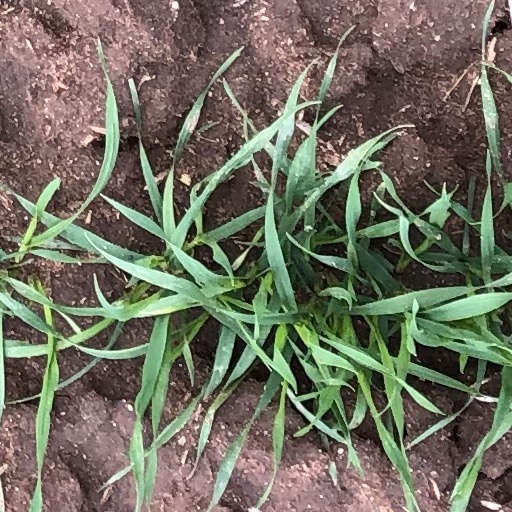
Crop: wheat